Romina Manguel

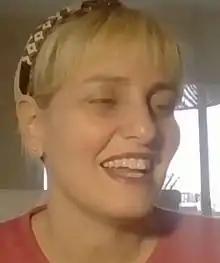
Romina Manguel

Romina Manguel is a jewish Argentine radio host, who works in "Getap".